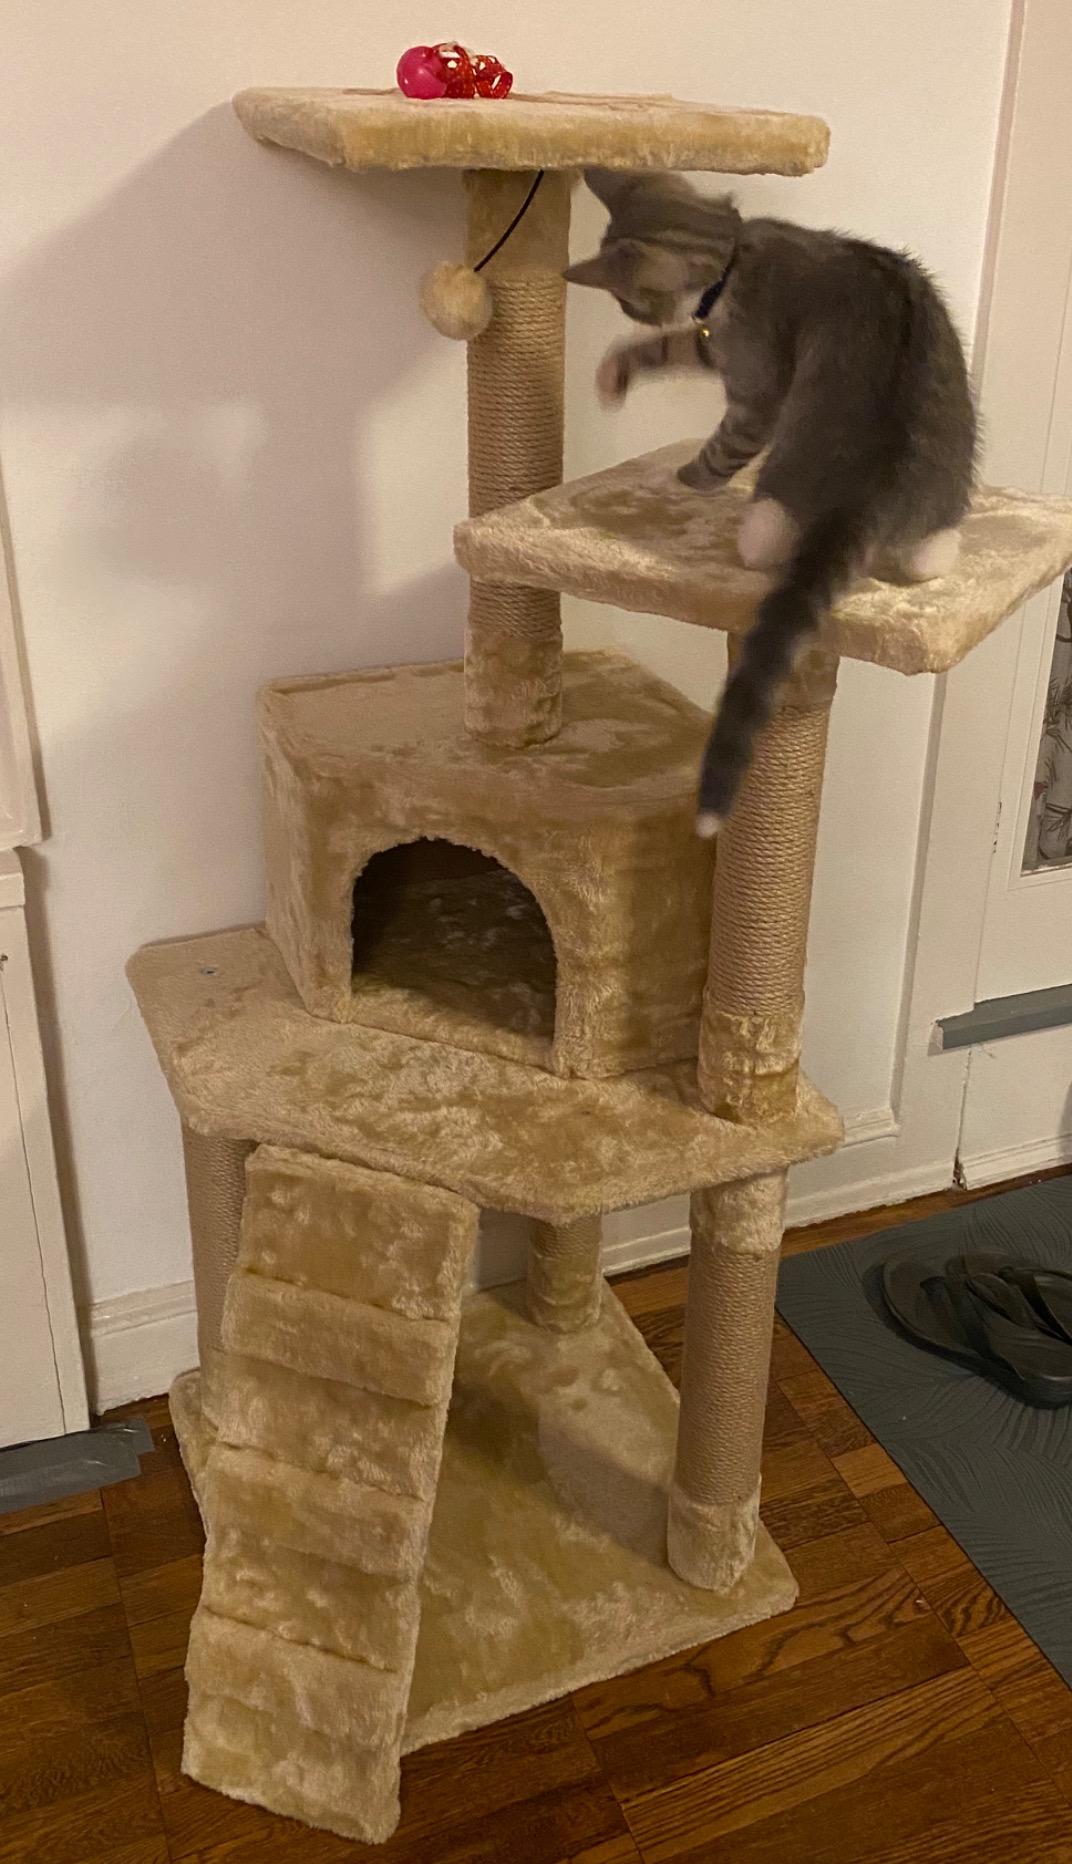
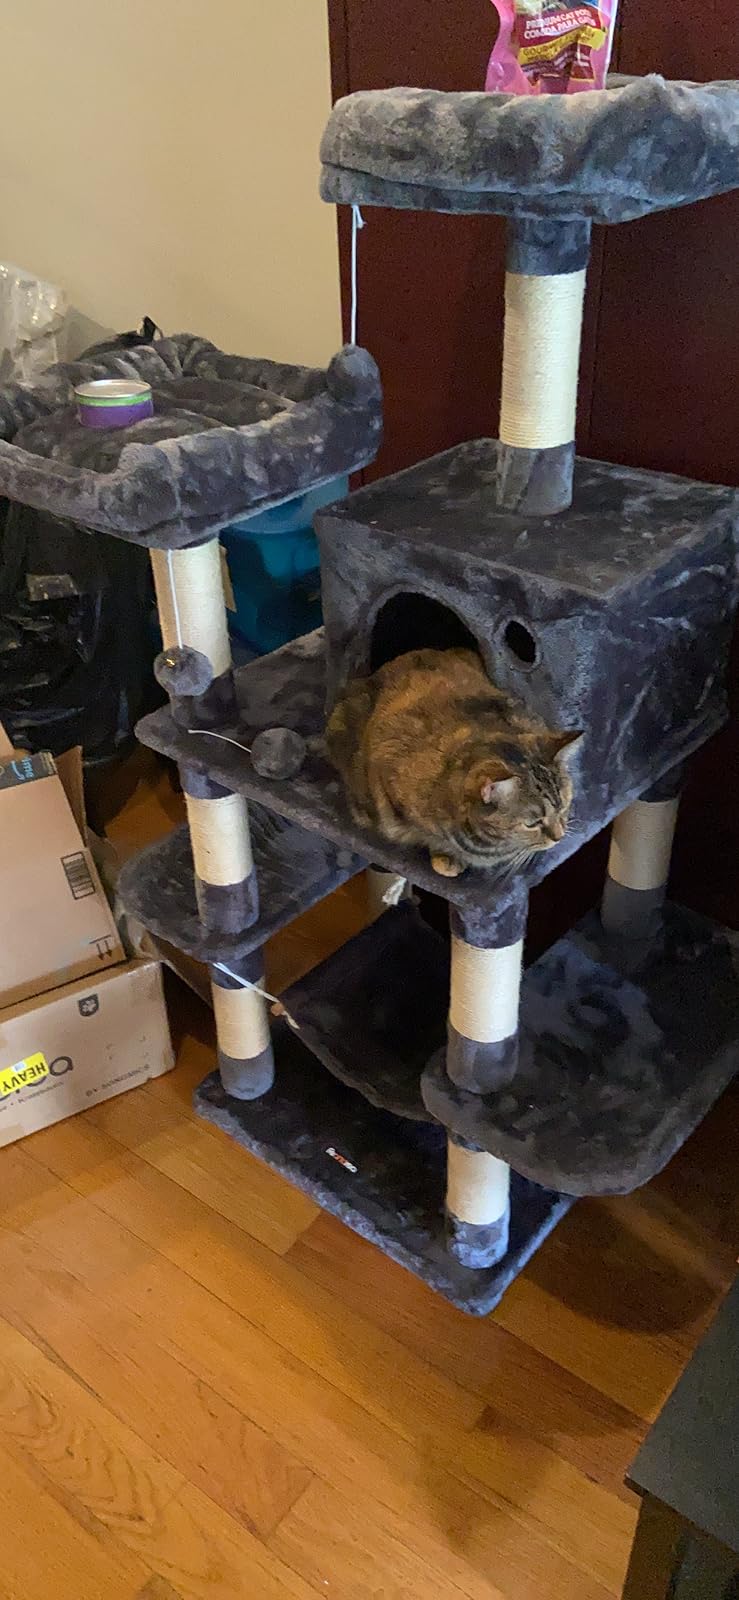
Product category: items_cat tree
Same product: no